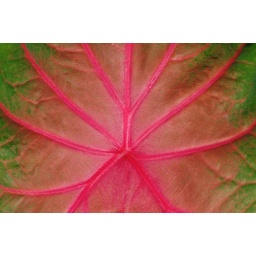
I found this plant in mom's garden. Very striking red.==SB-400 kenrockwell paper softbox shade white balance